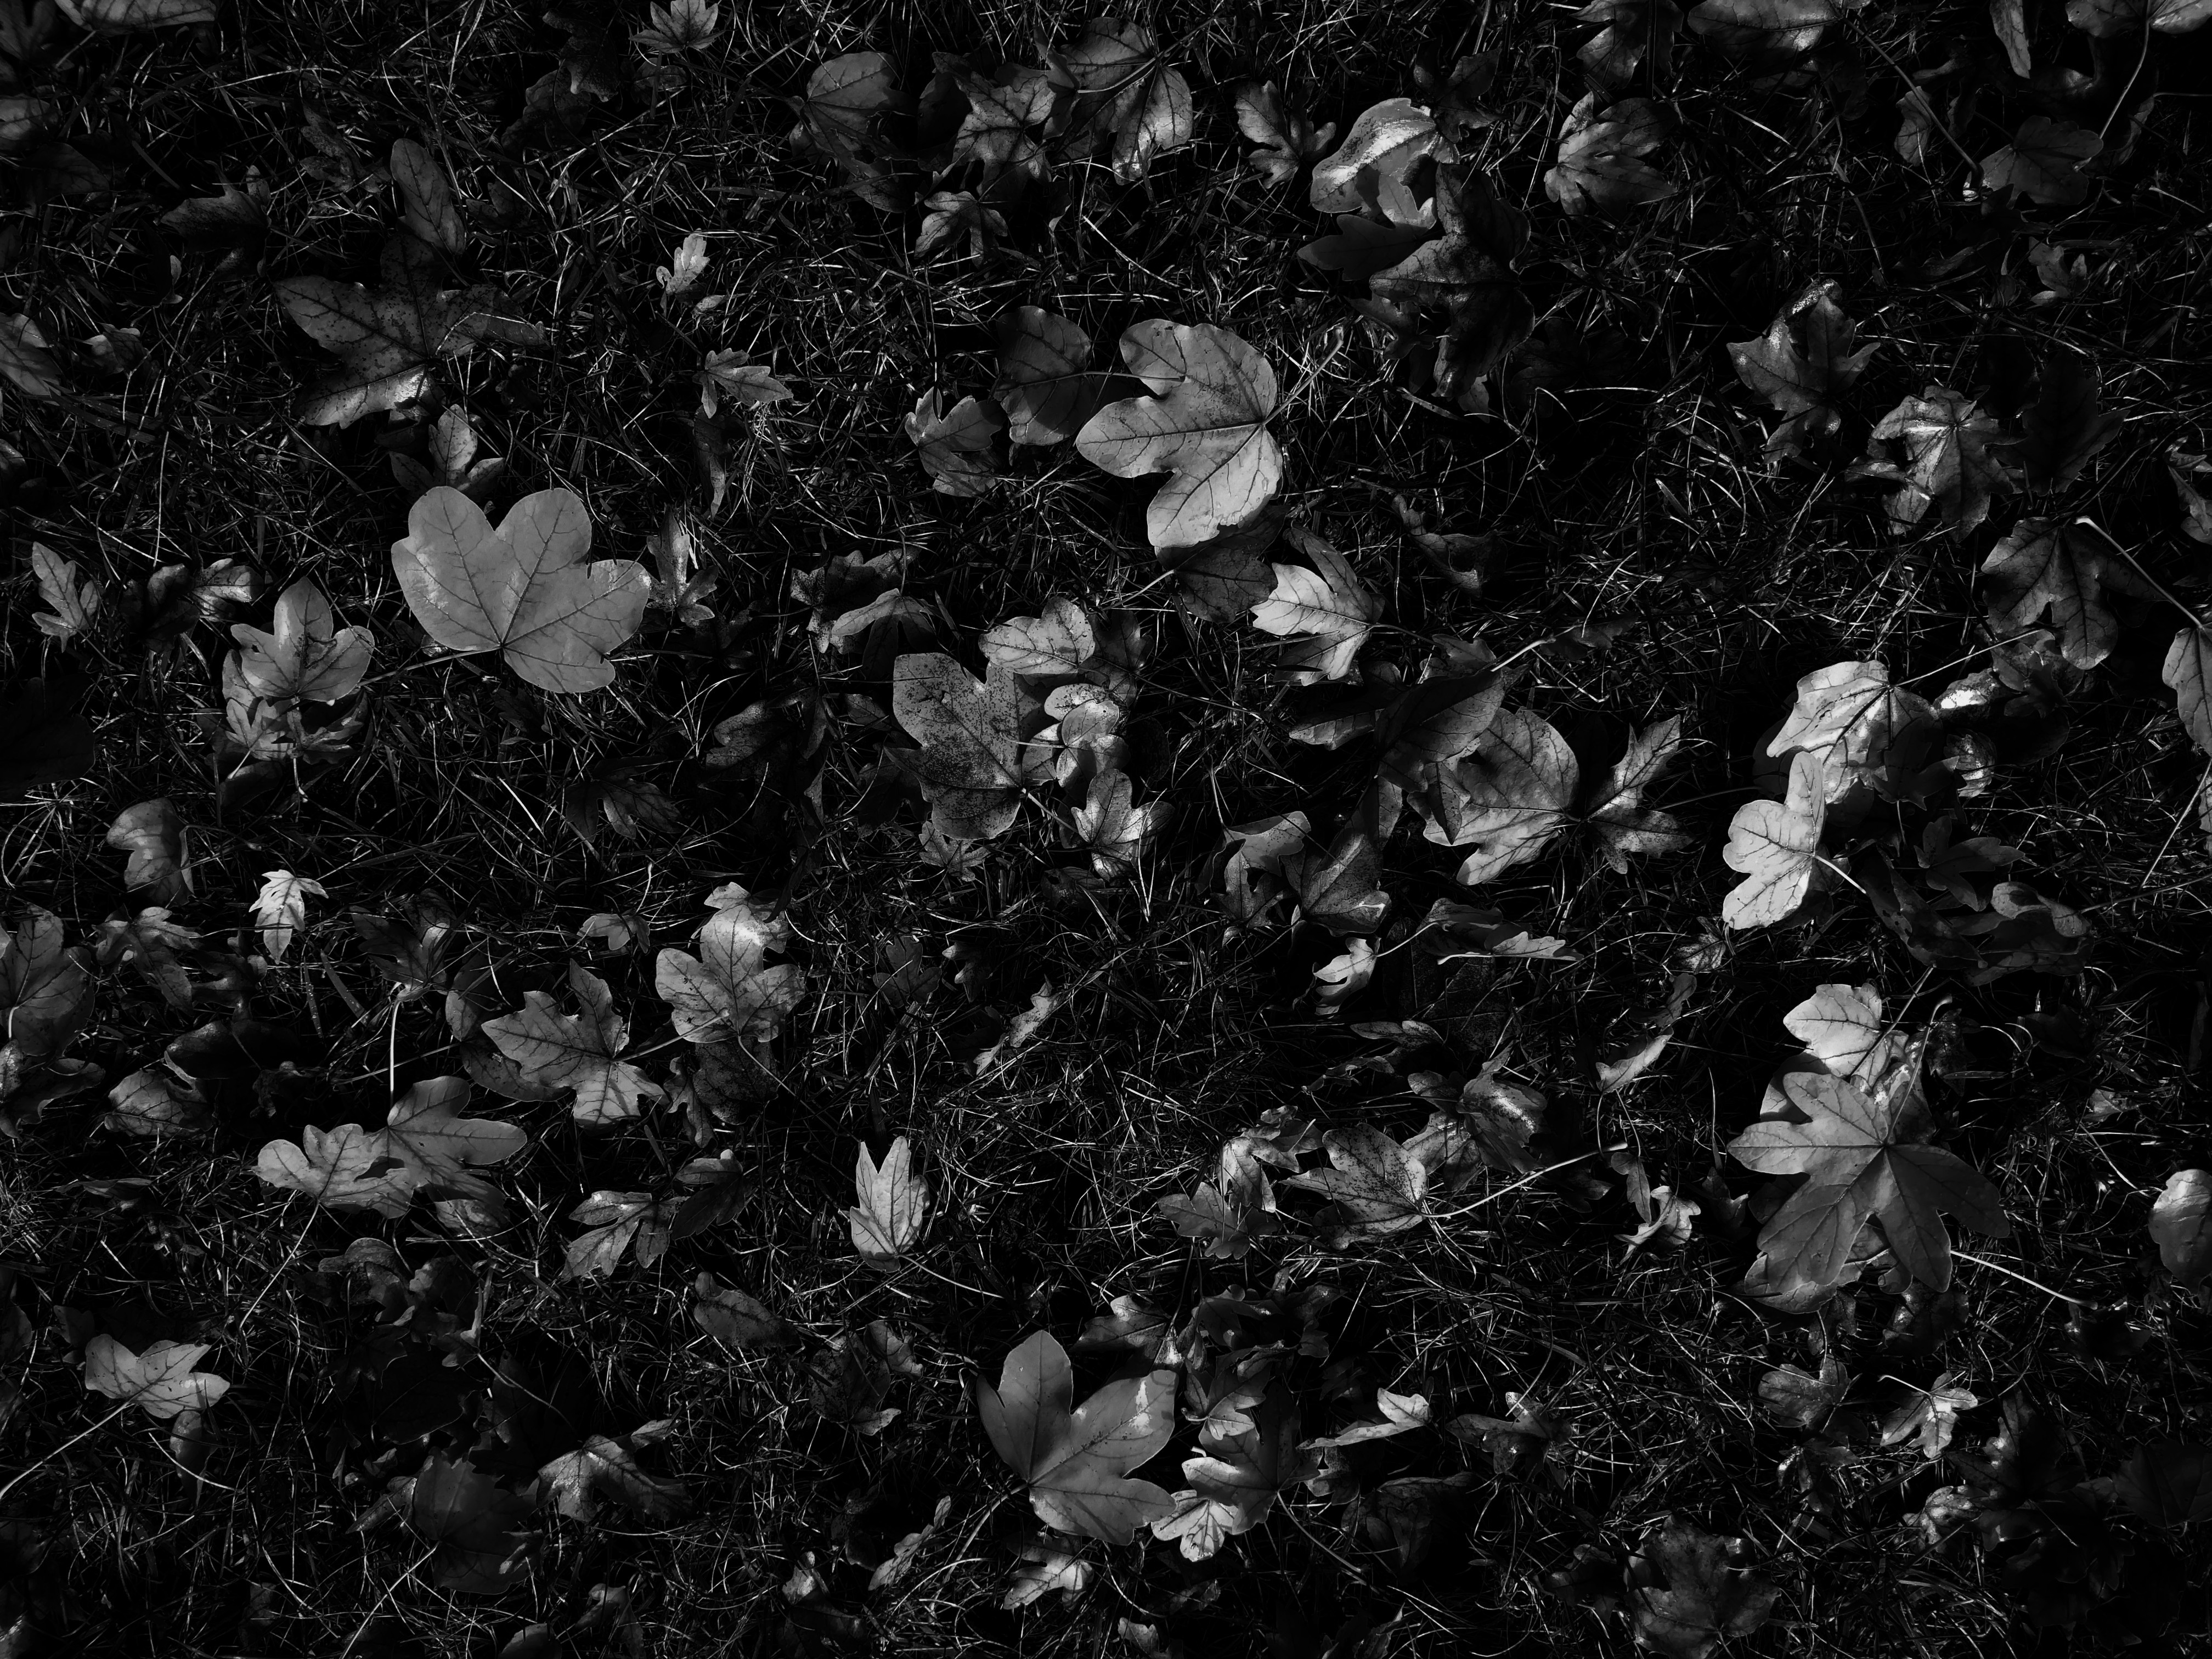
tree, branch, black and white, plant, white, photography, texture, leaf, flower, pattern, weather, darkness, black, monochrome, flora, monochrome photography